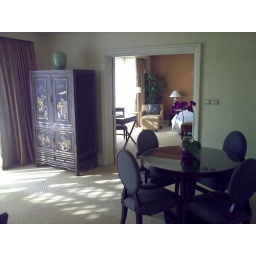
the TV is hidden in the cabinet on the left